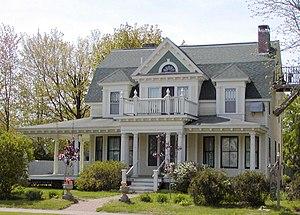
La ville de Barron est le siège du comté de Barron, dans l’État du Wisconsin, aux États-Unis. Sa population s’élevait à 3 423 habitants lors du recensement de 2010, estimée à 3 311 habitants en 2016.